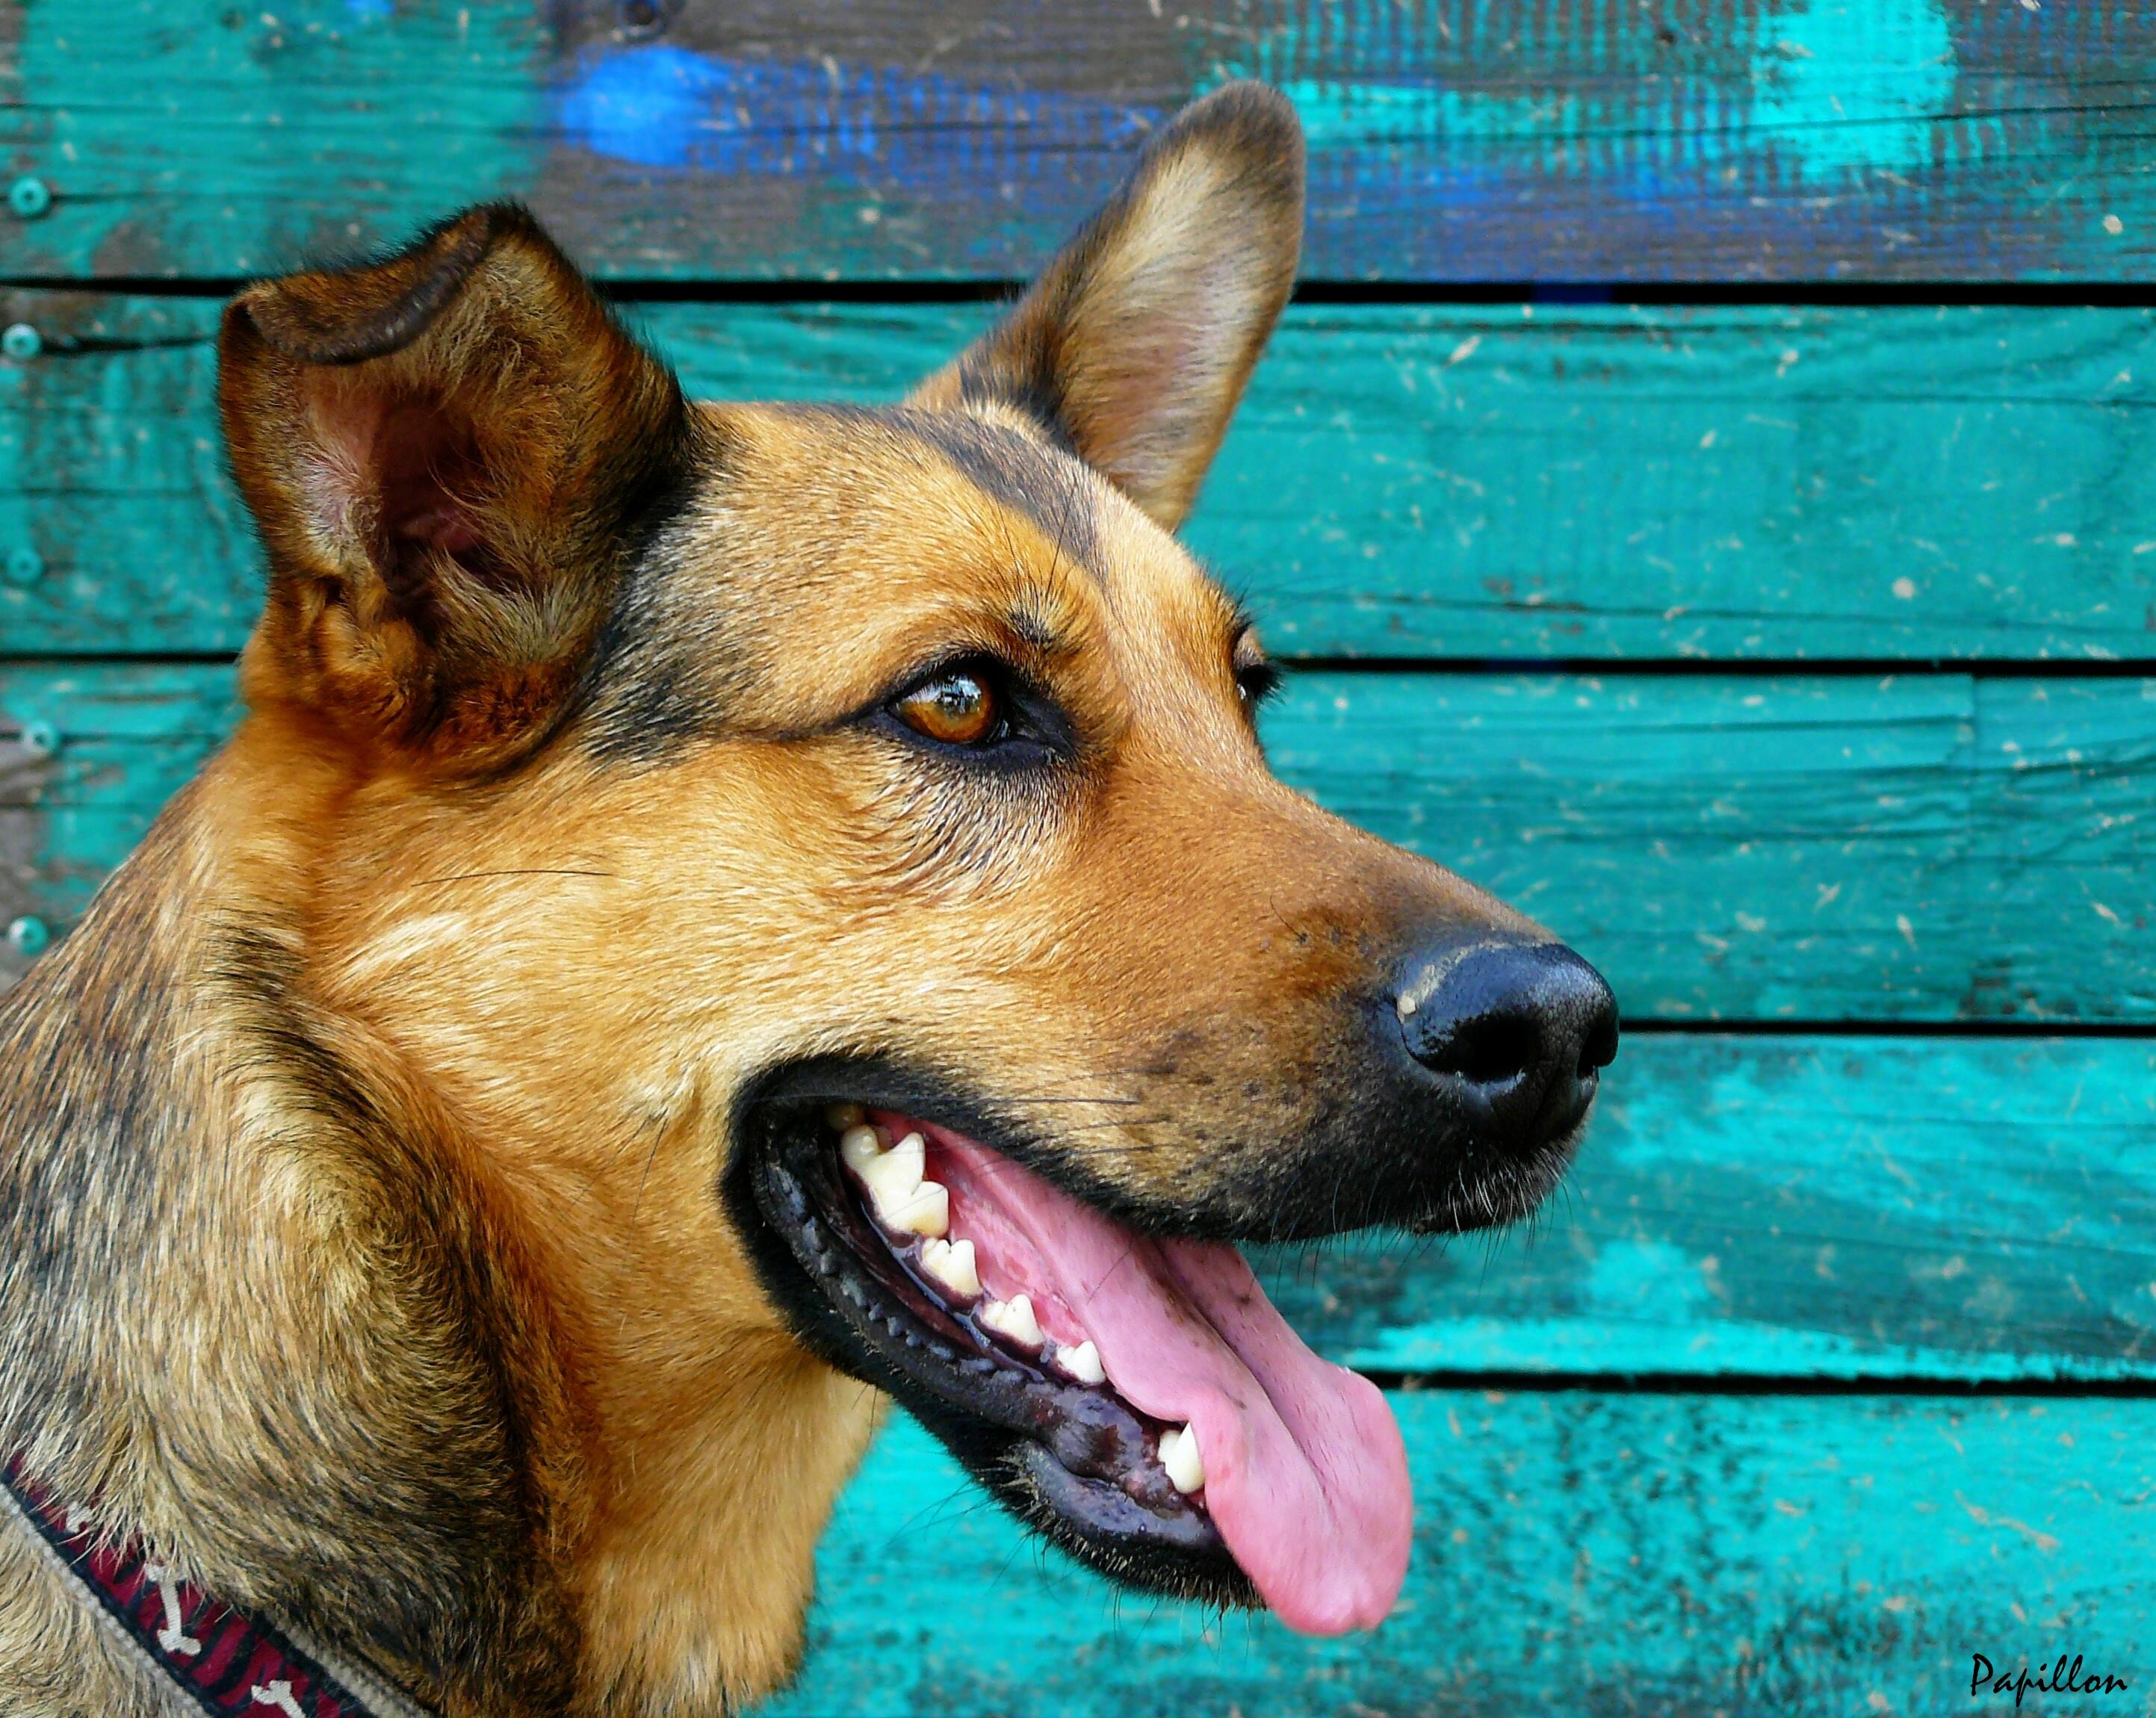
hair, view, puppy, dog, animal, pet, fur, portrait, color, mammal, close, fauna, german shepherd, nose, dogs, snout, animals, head, vertebrate, creature, tongue, teeth, tooth, animal world, dog breed, animal portrait, awakened, german shepherd hybrid, animal shelter, korean jindo dog, street dog, dog like mammal, wolfdog, dog breed group, german shepherd dog